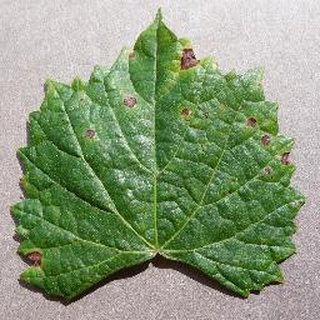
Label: grape_black_rot